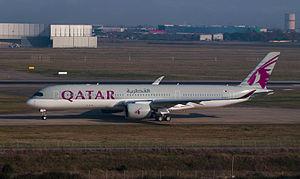
Tout premier vol de livraison d'un Airbus A350 XWB. Ici, au roulage pour quitter Toulouse, en direction de Doha.